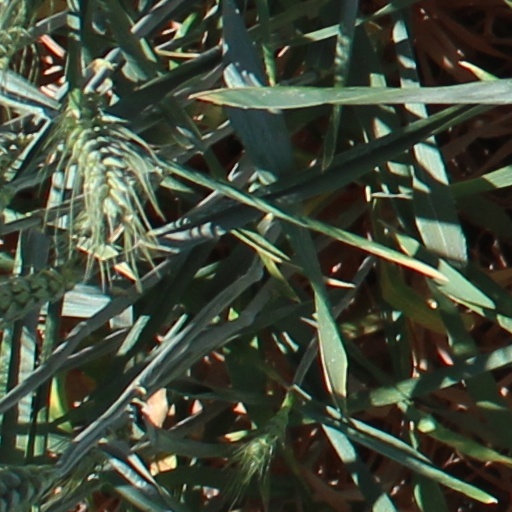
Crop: wheat